Madeleine Albright

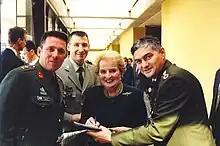
With NATO officers during NATO Ceremony of Accession of New Members, 1999

In February 1998, Albright partook in a town-hall style meeting at St. John Arena in Columbus where she, William Cohen, and Sandy Berger attempted to make the case for military action in Iraq. The crowd was disruptive, repeatedly drowning out the discussion with boos and anti-war chants. James Rubin downplayed the disruptions, claiming the crowd was supportive of a war policy. Later that year, both Bill Clinton and Albright insisted that an attack on Saddam Hussein could be stopped only if Hussein reversed his decision to halt arms inspections.